Sky position (RA, Dec in degrees): 155.654, 2.377
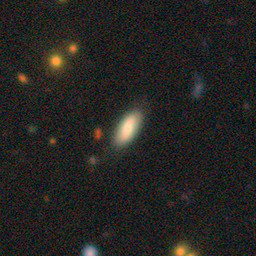
Galaxy morphology: In-between Round Smooth Galaxies